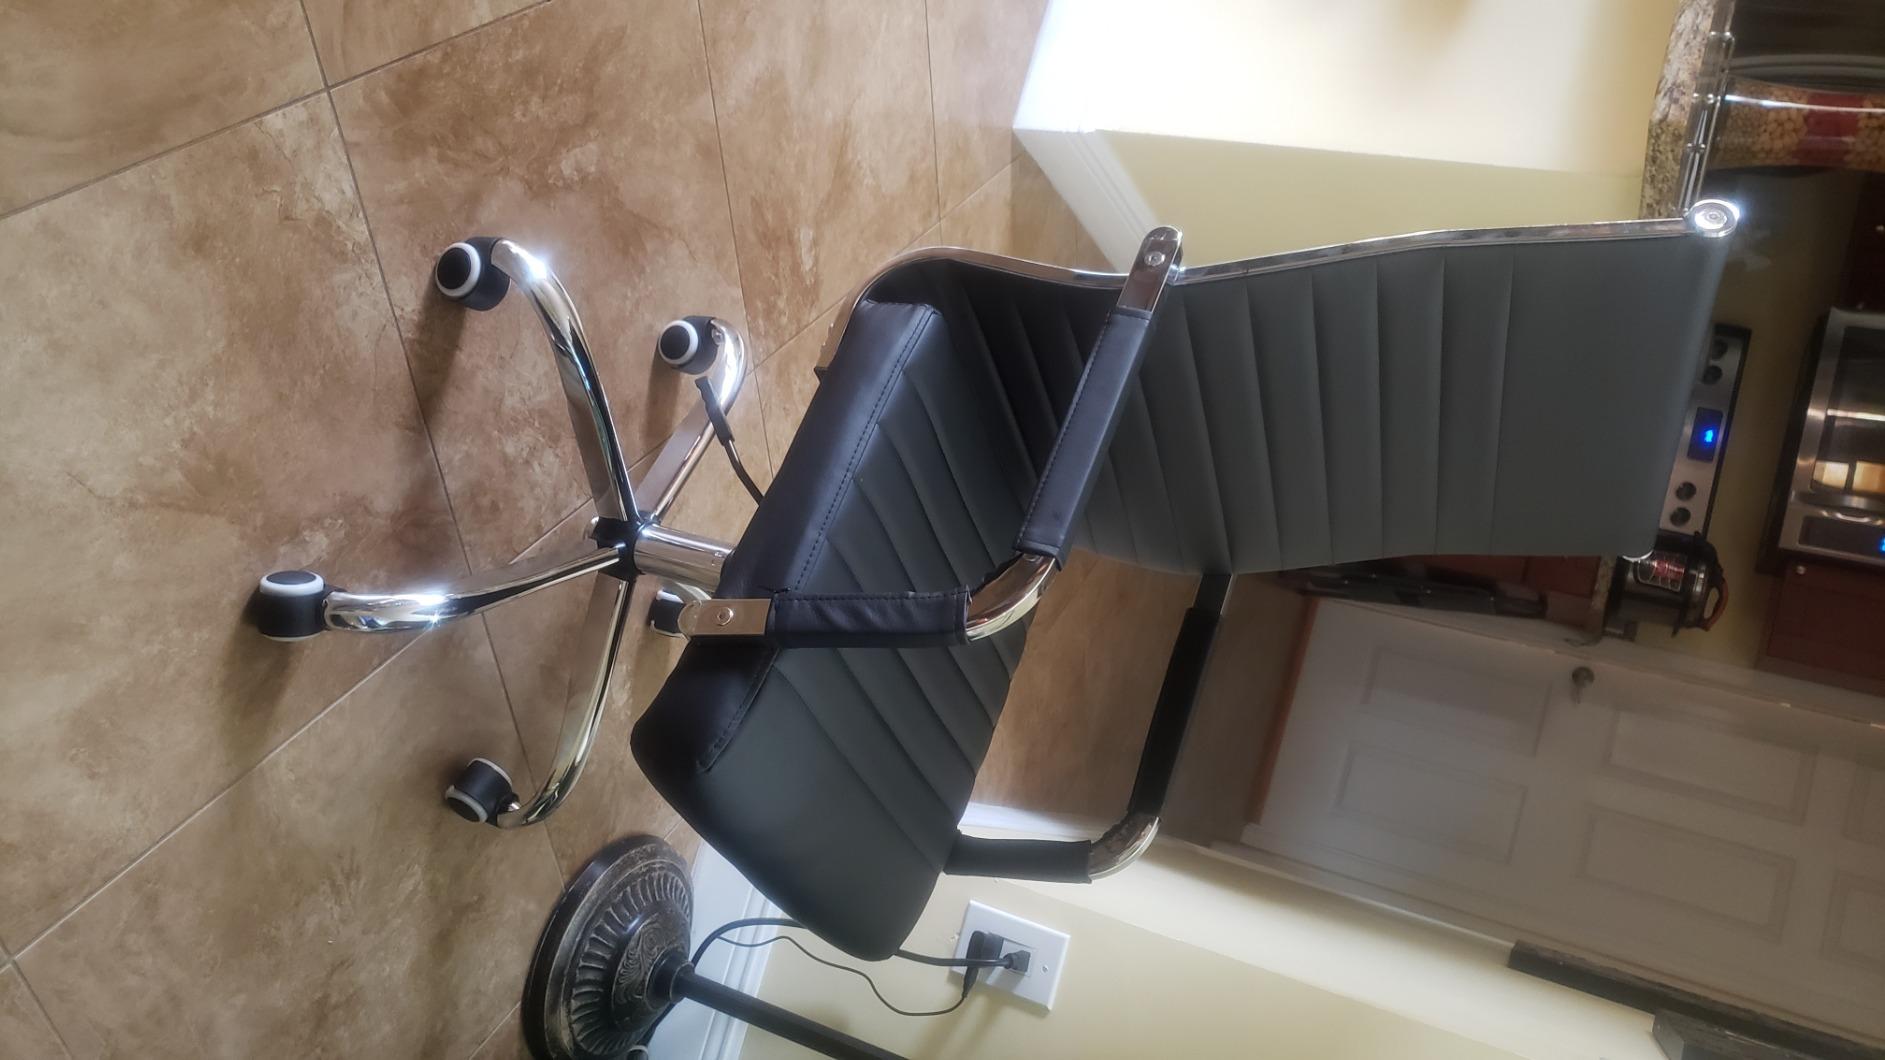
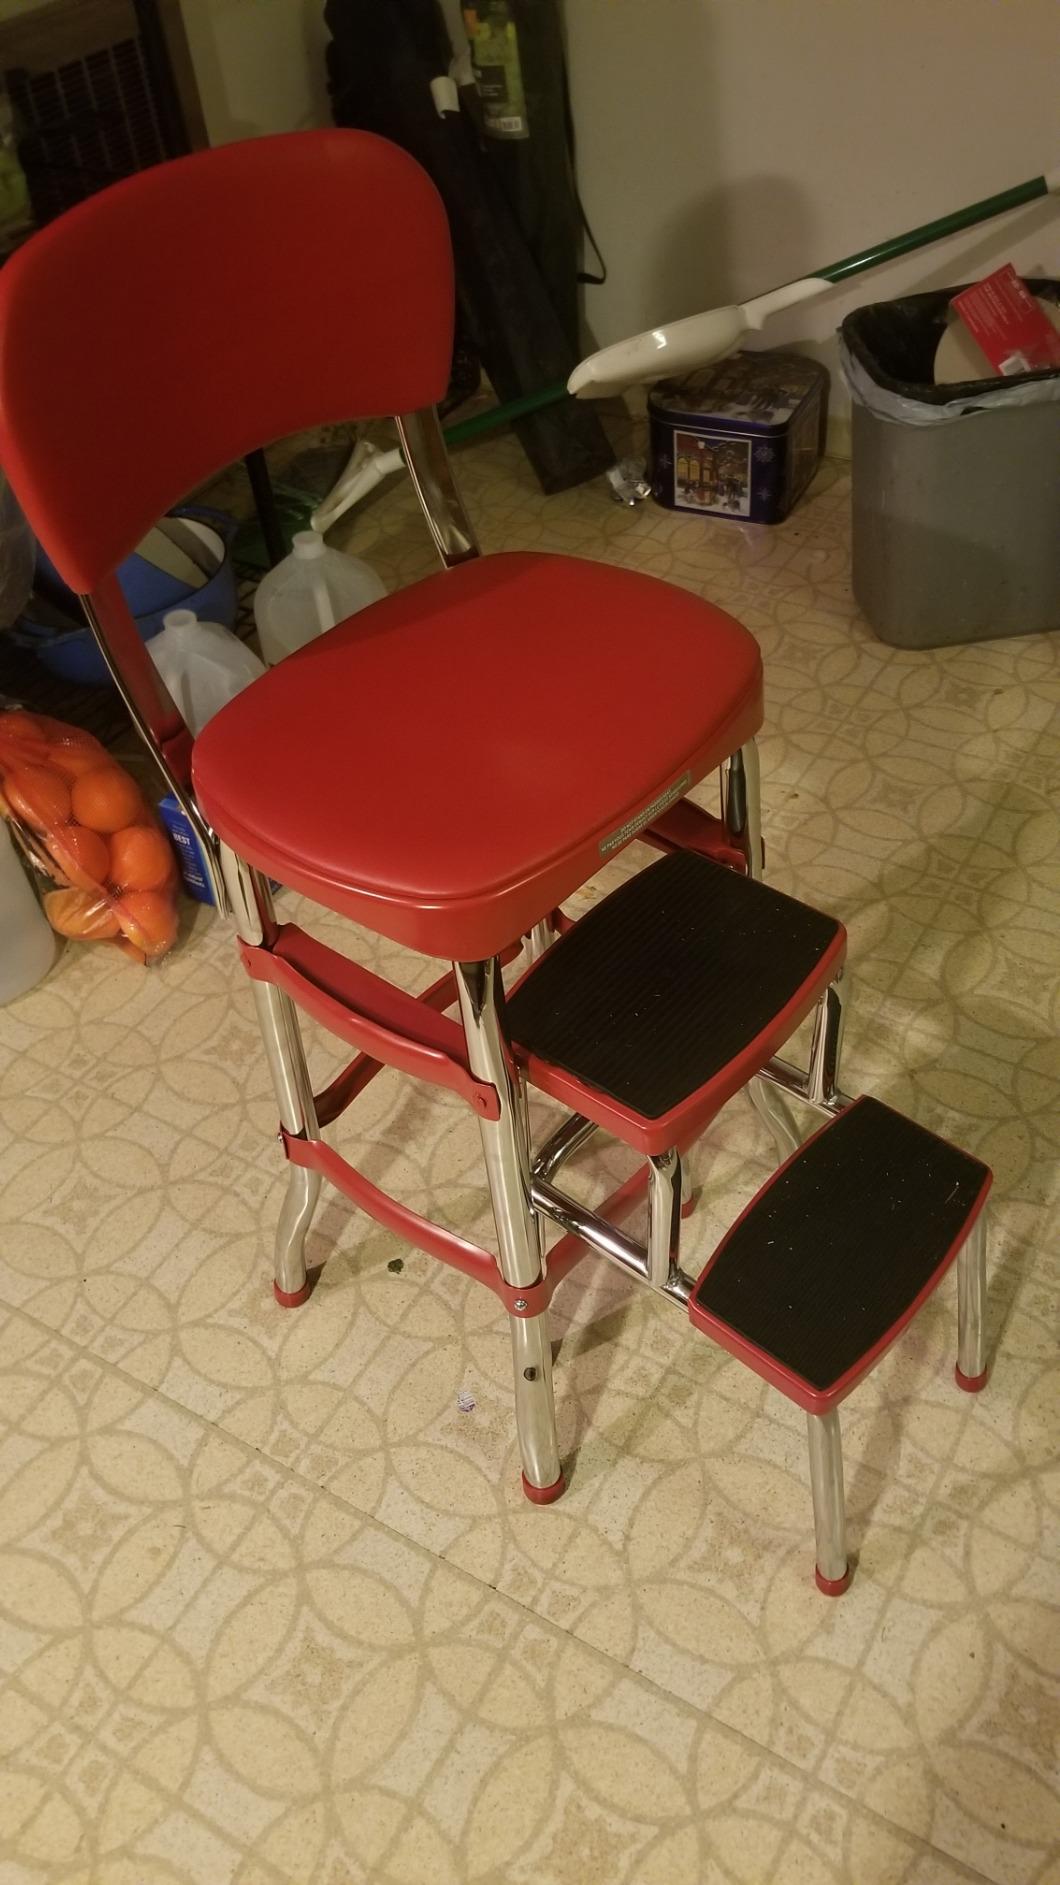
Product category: items_chair
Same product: no